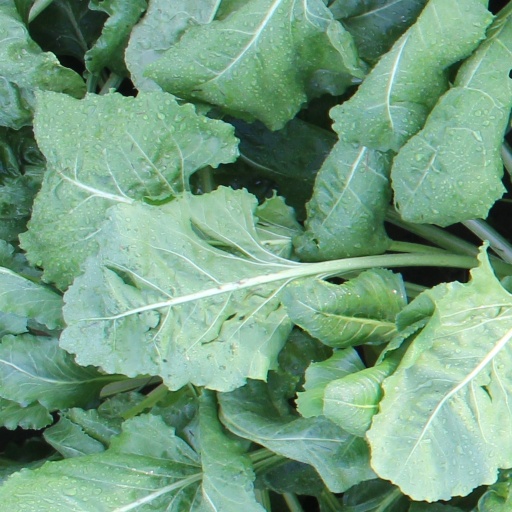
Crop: sugar beet